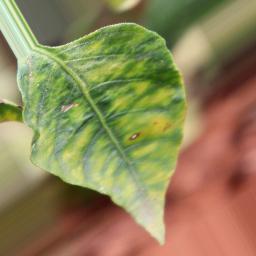
Label: nutritional